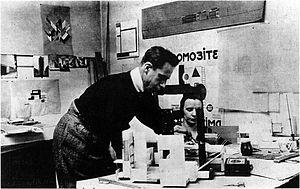
Anonyme. Théo et Nelly van Doesburg dans l'atelier de la rue du Moulin Vert, Paris. 1923. De Periszkop, vol. 1, nr. 4 (1925).
Nelly van Doesburg, Nelly van Moorsel ou Nelly Küpper-van Moorsel est une danseuse, pianiste et artiste d'avant-garde néerlandaise. Elle utilisa Pétro van Doesburg comme nom d'artiste dada et se servit du pseudonyme Cupera en tant que peintre.